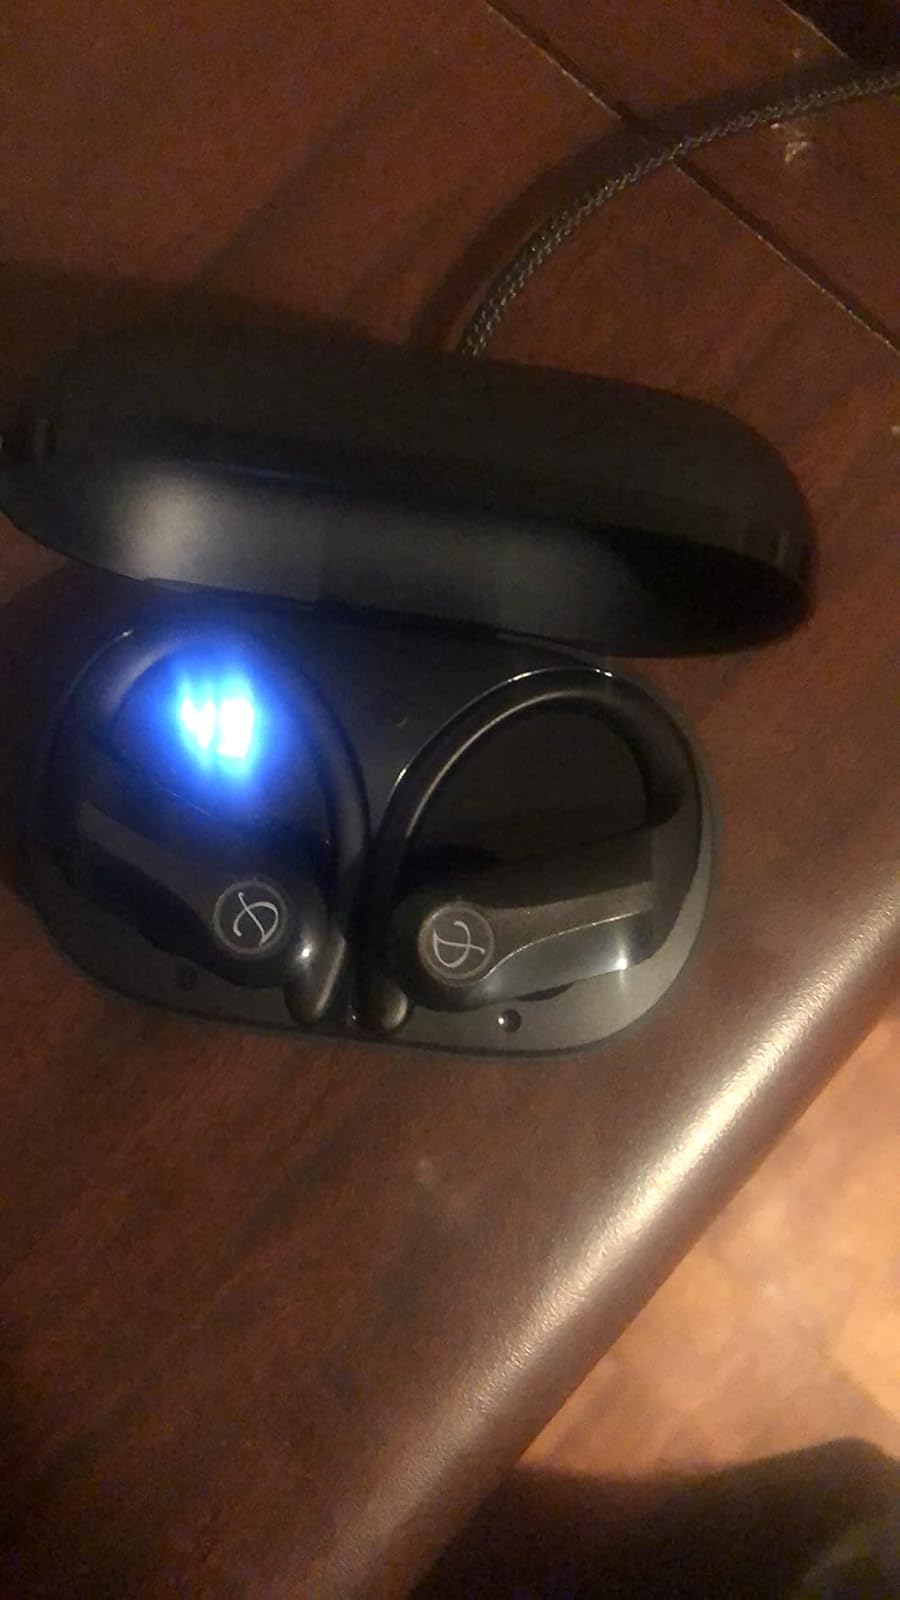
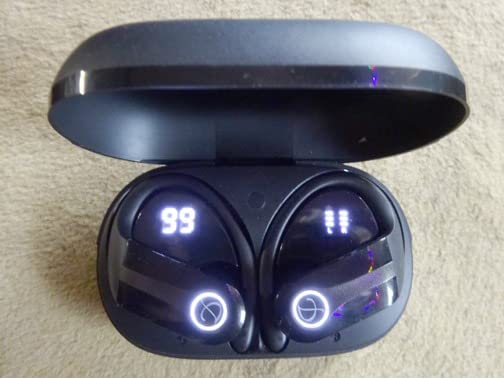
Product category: earbuds
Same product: yes